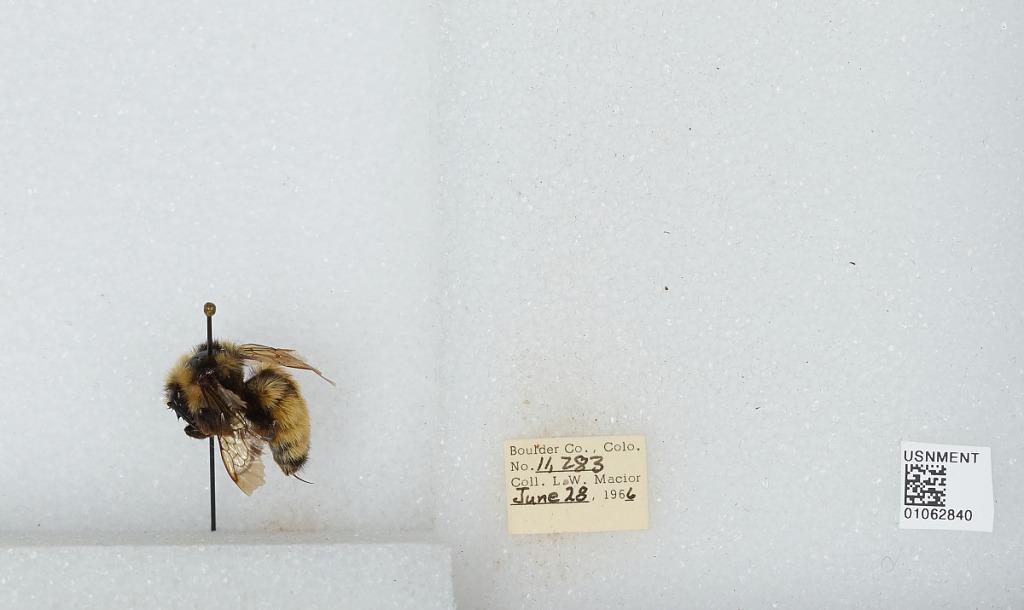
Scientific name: Bombus (Pyrobombus) bifarius Cresson
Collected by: L. Macior
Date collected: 1966-6-28
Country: United States
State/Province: Colorado
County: Boulder
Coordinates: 40.0017, -105.308